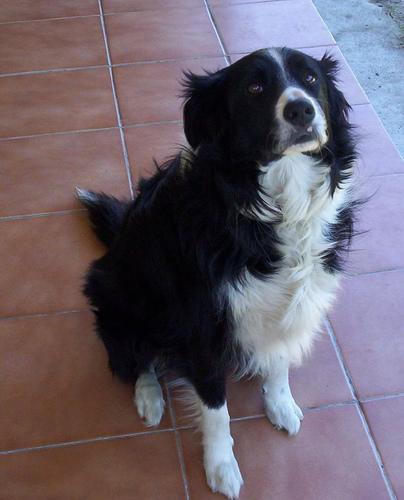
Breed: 227-n000094-collie